Potong gigi

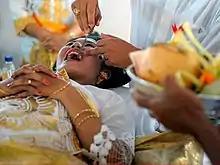
Indonesian traditional ritual in Bali

Potong gigi, also known as mesangih or mepandes, is a form of ritual body modification of adolescents, typically teenagers, in parts of Bali that involves the filing of the canine teeth. Traditional Balinese belief states that "protruding canines represent the animal-like nature of human beings"; the purpose of the ritual is to sever ties with these animal instincts and show others that the individual is old enough to marry. Considered a generational ritual, parents of adolescents performing it consider it their "final duty" in being a parent before their child becomes an adult. Reasons adolescents take part in the ceremony are mixed, as they must take into consideration the impacts of globalization with traditional Balinese ritual.